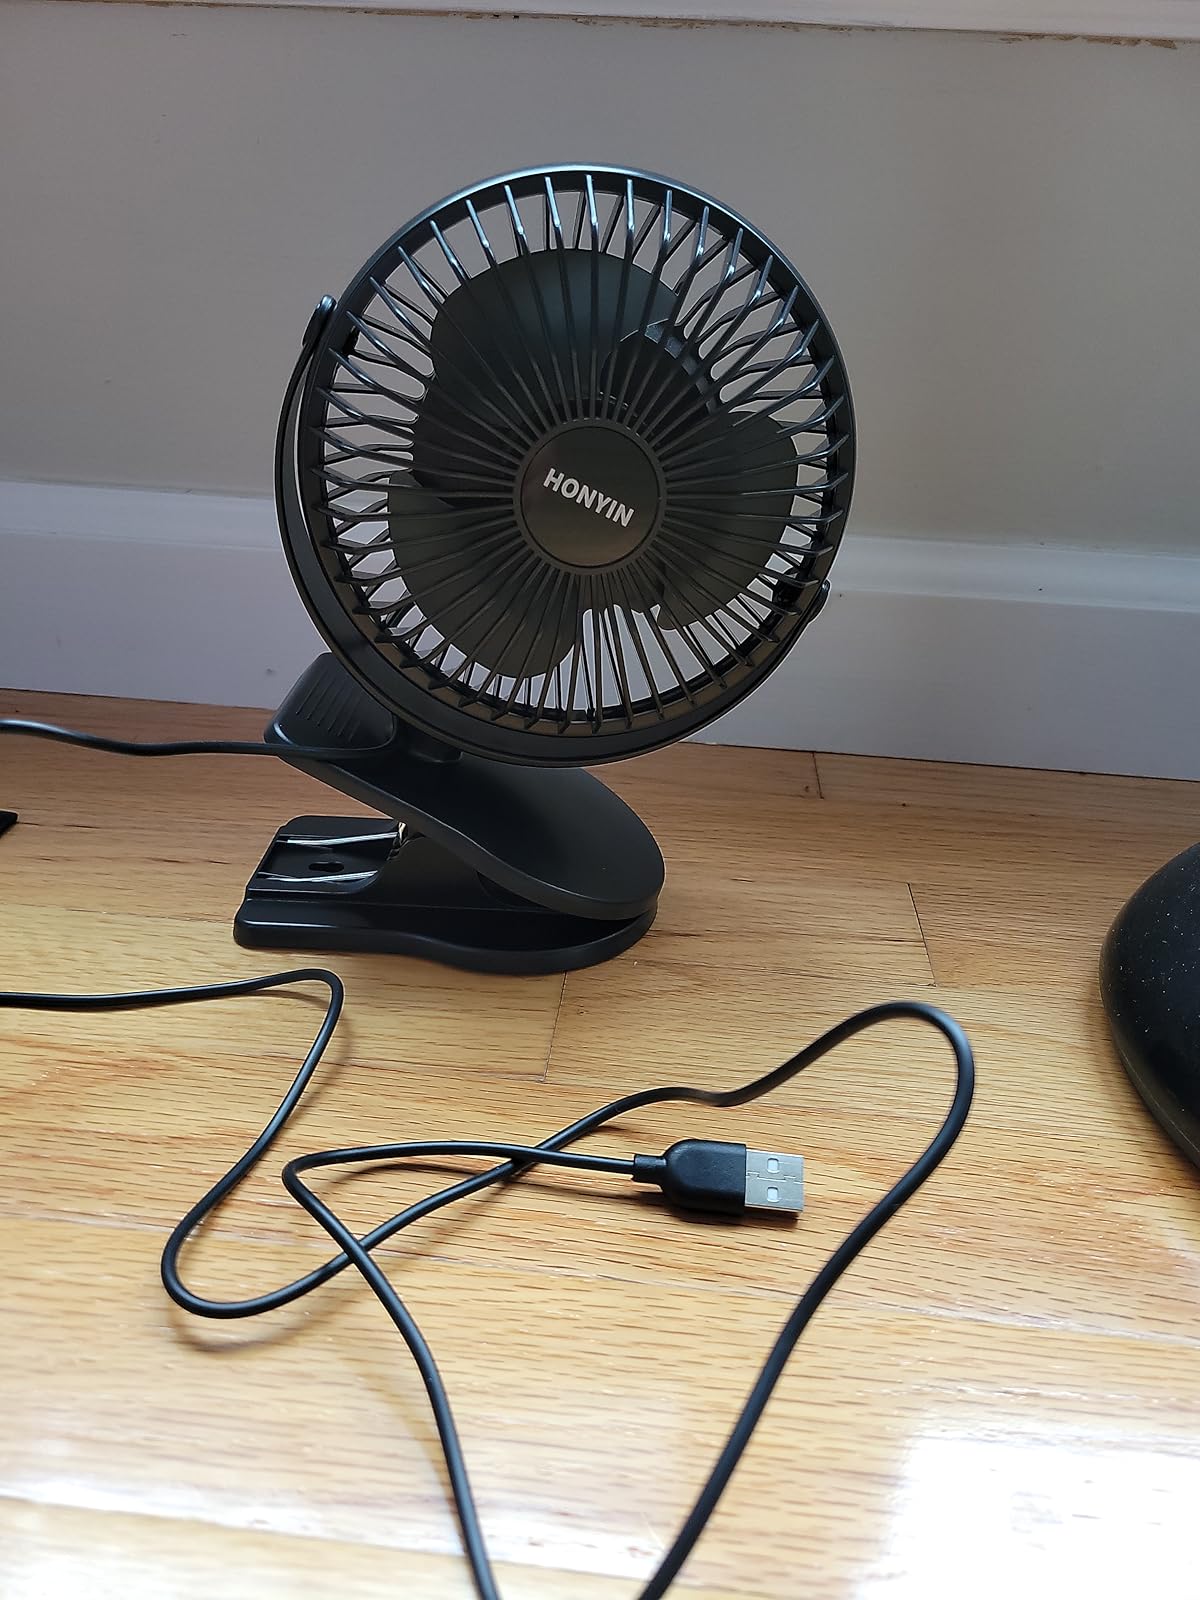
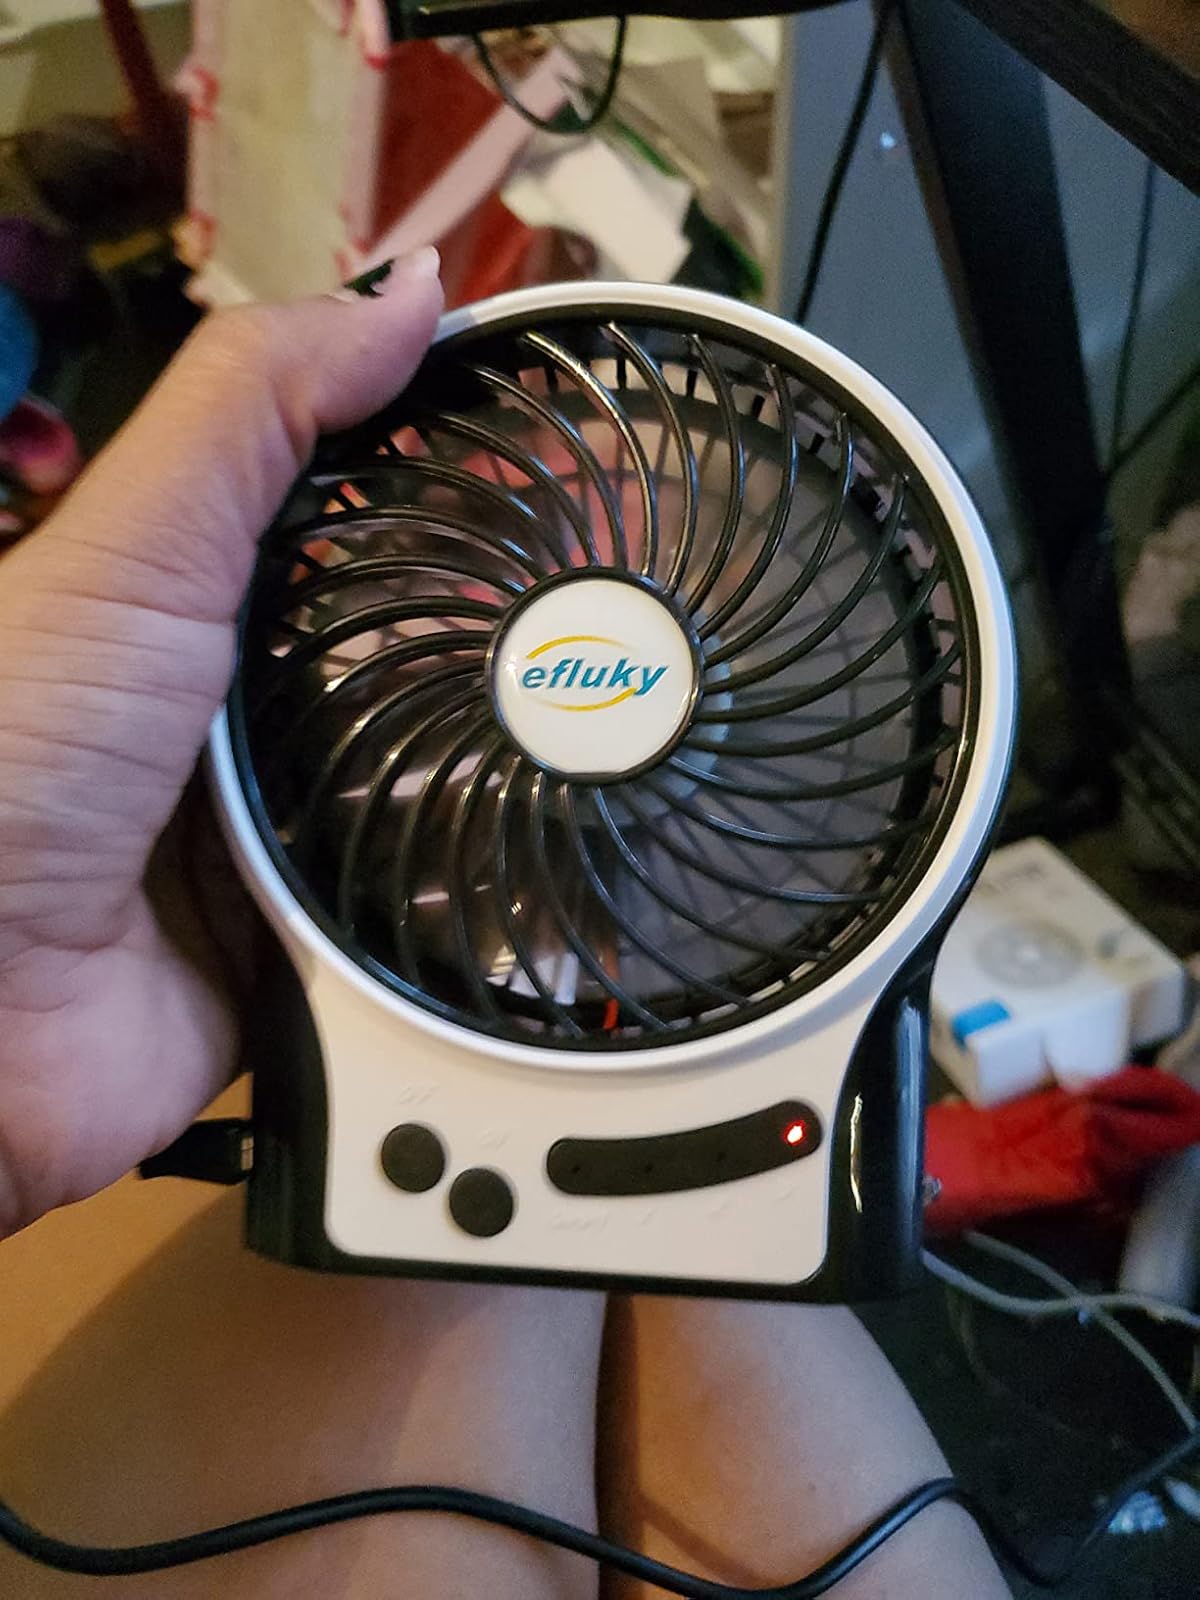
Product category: fan
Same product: no